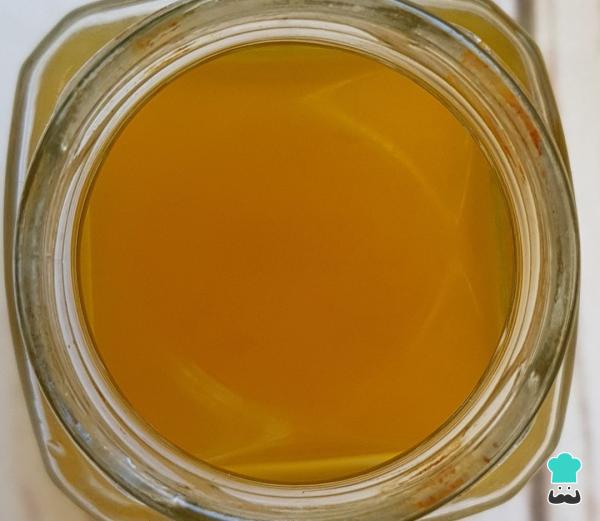
Como resultado obtendrás una mantequilla o margarina infusionada y clarificada de color dorado y transparente lista para servir. Verás que untada en un trozo de pan integral esta mantequilla aromatizada con especias sabe a gloria. Te recomiendo que visites mi blog Vegspiration para hacerte con todas mi nuevas y antiguas recetas.